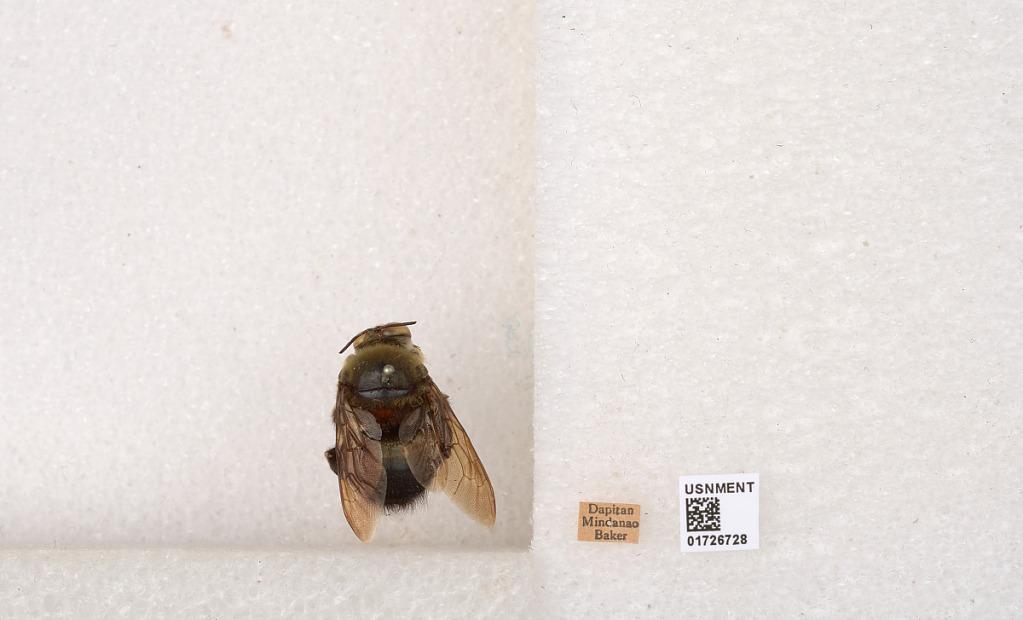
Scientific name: Xylocopa (Zonohirsuta) fuliginata Pérez
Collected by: Baker
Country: Philippines
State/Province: Zamboanga Peninsula
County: Zamboanga del Norte
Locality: Dapitan, Mindanao